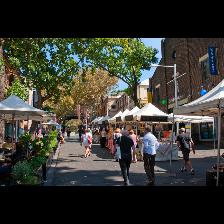
Label: Human